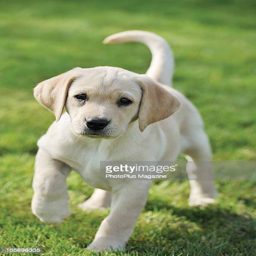
portrait of a puppy frolicking on a sunny spring day taken